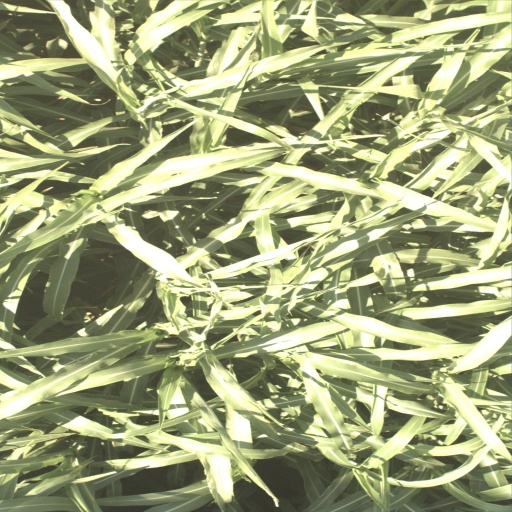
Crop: sorghum